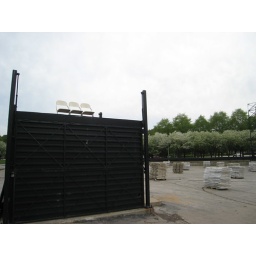
best seats in the house